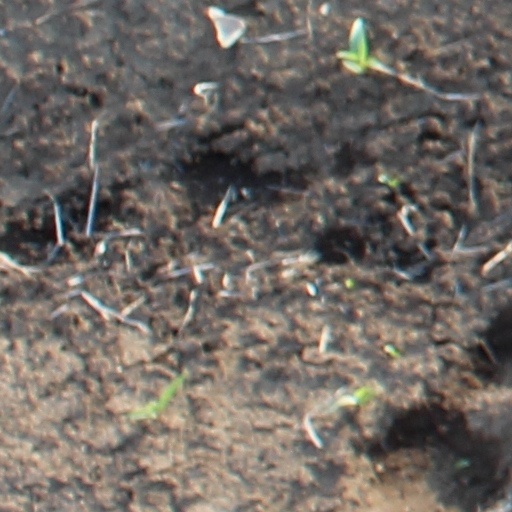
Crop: wheat